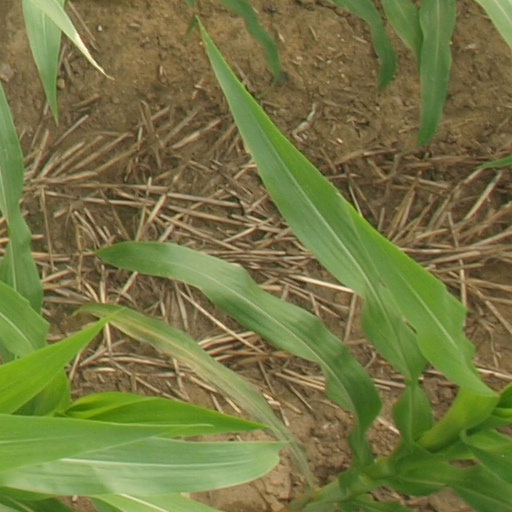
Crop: maize; corn